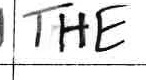
Label: the